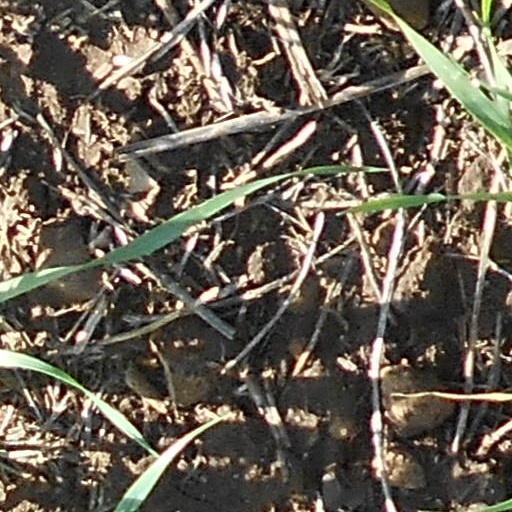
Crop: wheat